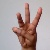
The image shows a hand gesture representing the letter 'W' in Indian Sign Language.